Columbia County Courthouse (Florida)

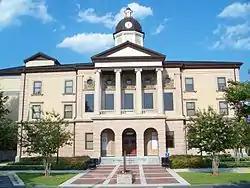
Columbia County Courthouse

The Columbia County Courthouse, built in 1905, is an historic courthouse building located at 173 NE Hernando Avenue in Lake City, Florida. It was designed by architect Frank Pierce Milburn in the Classical Revival style of architecture. It was built with a dome and cupola, which were removed before 1989, but were restored in 2003 during a major renovation and expansion of the courthouse. In 1989, the Columbia County Courthouse was listed in "A Guide to Florida's Historic Architecture", published by the University of Florida Press.